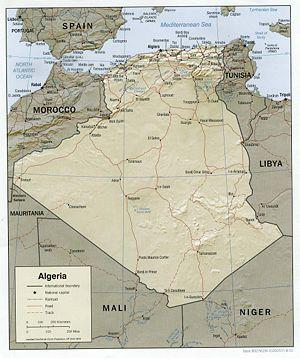
Le Tidikelt est une région naturelle algérienne, située dans le Sahara. Les oasis du Sahara algérien occidental ont la particularité d'être alignées selon un étroit ruban de verdure qui s'étend sur 1 200 km du nord au sud depuis l'Atlas saharien à Figuig, jusqu'à In Salah. Les autochtones appellent ce chapelet vert la « rue des palmiers » qui peut être divisée en secteurs dont la succession du nord au sud est : la Saoura, le Gourara, le haut et bas Touat et le Tidikelt.